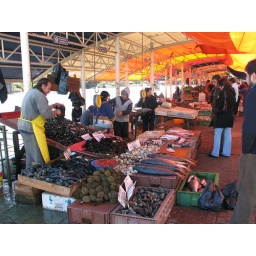
fish market in valdivia